Brera Astronomical Observatory

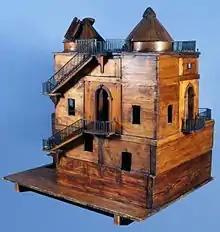
Original wooden model of the Brera Astronomical Observatory exhibited at Museo nazionale della scienza e della tecnologia Leonardo da Vinci, Milan.

In 1862, the newly installed Italian government improved the observatory's facilities by commissioning a 218mm Merz Equatorial Refracting Telescope to the German constructor Georg Merz. In 1946 the observatory became part of the scientific institutions of the new born Italian Republic and since 2001 it has become part of the National Institute of Astrophysics (INAF).